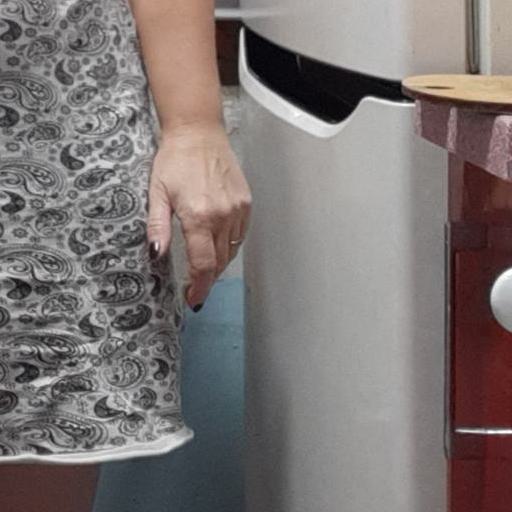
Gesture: no_gesture